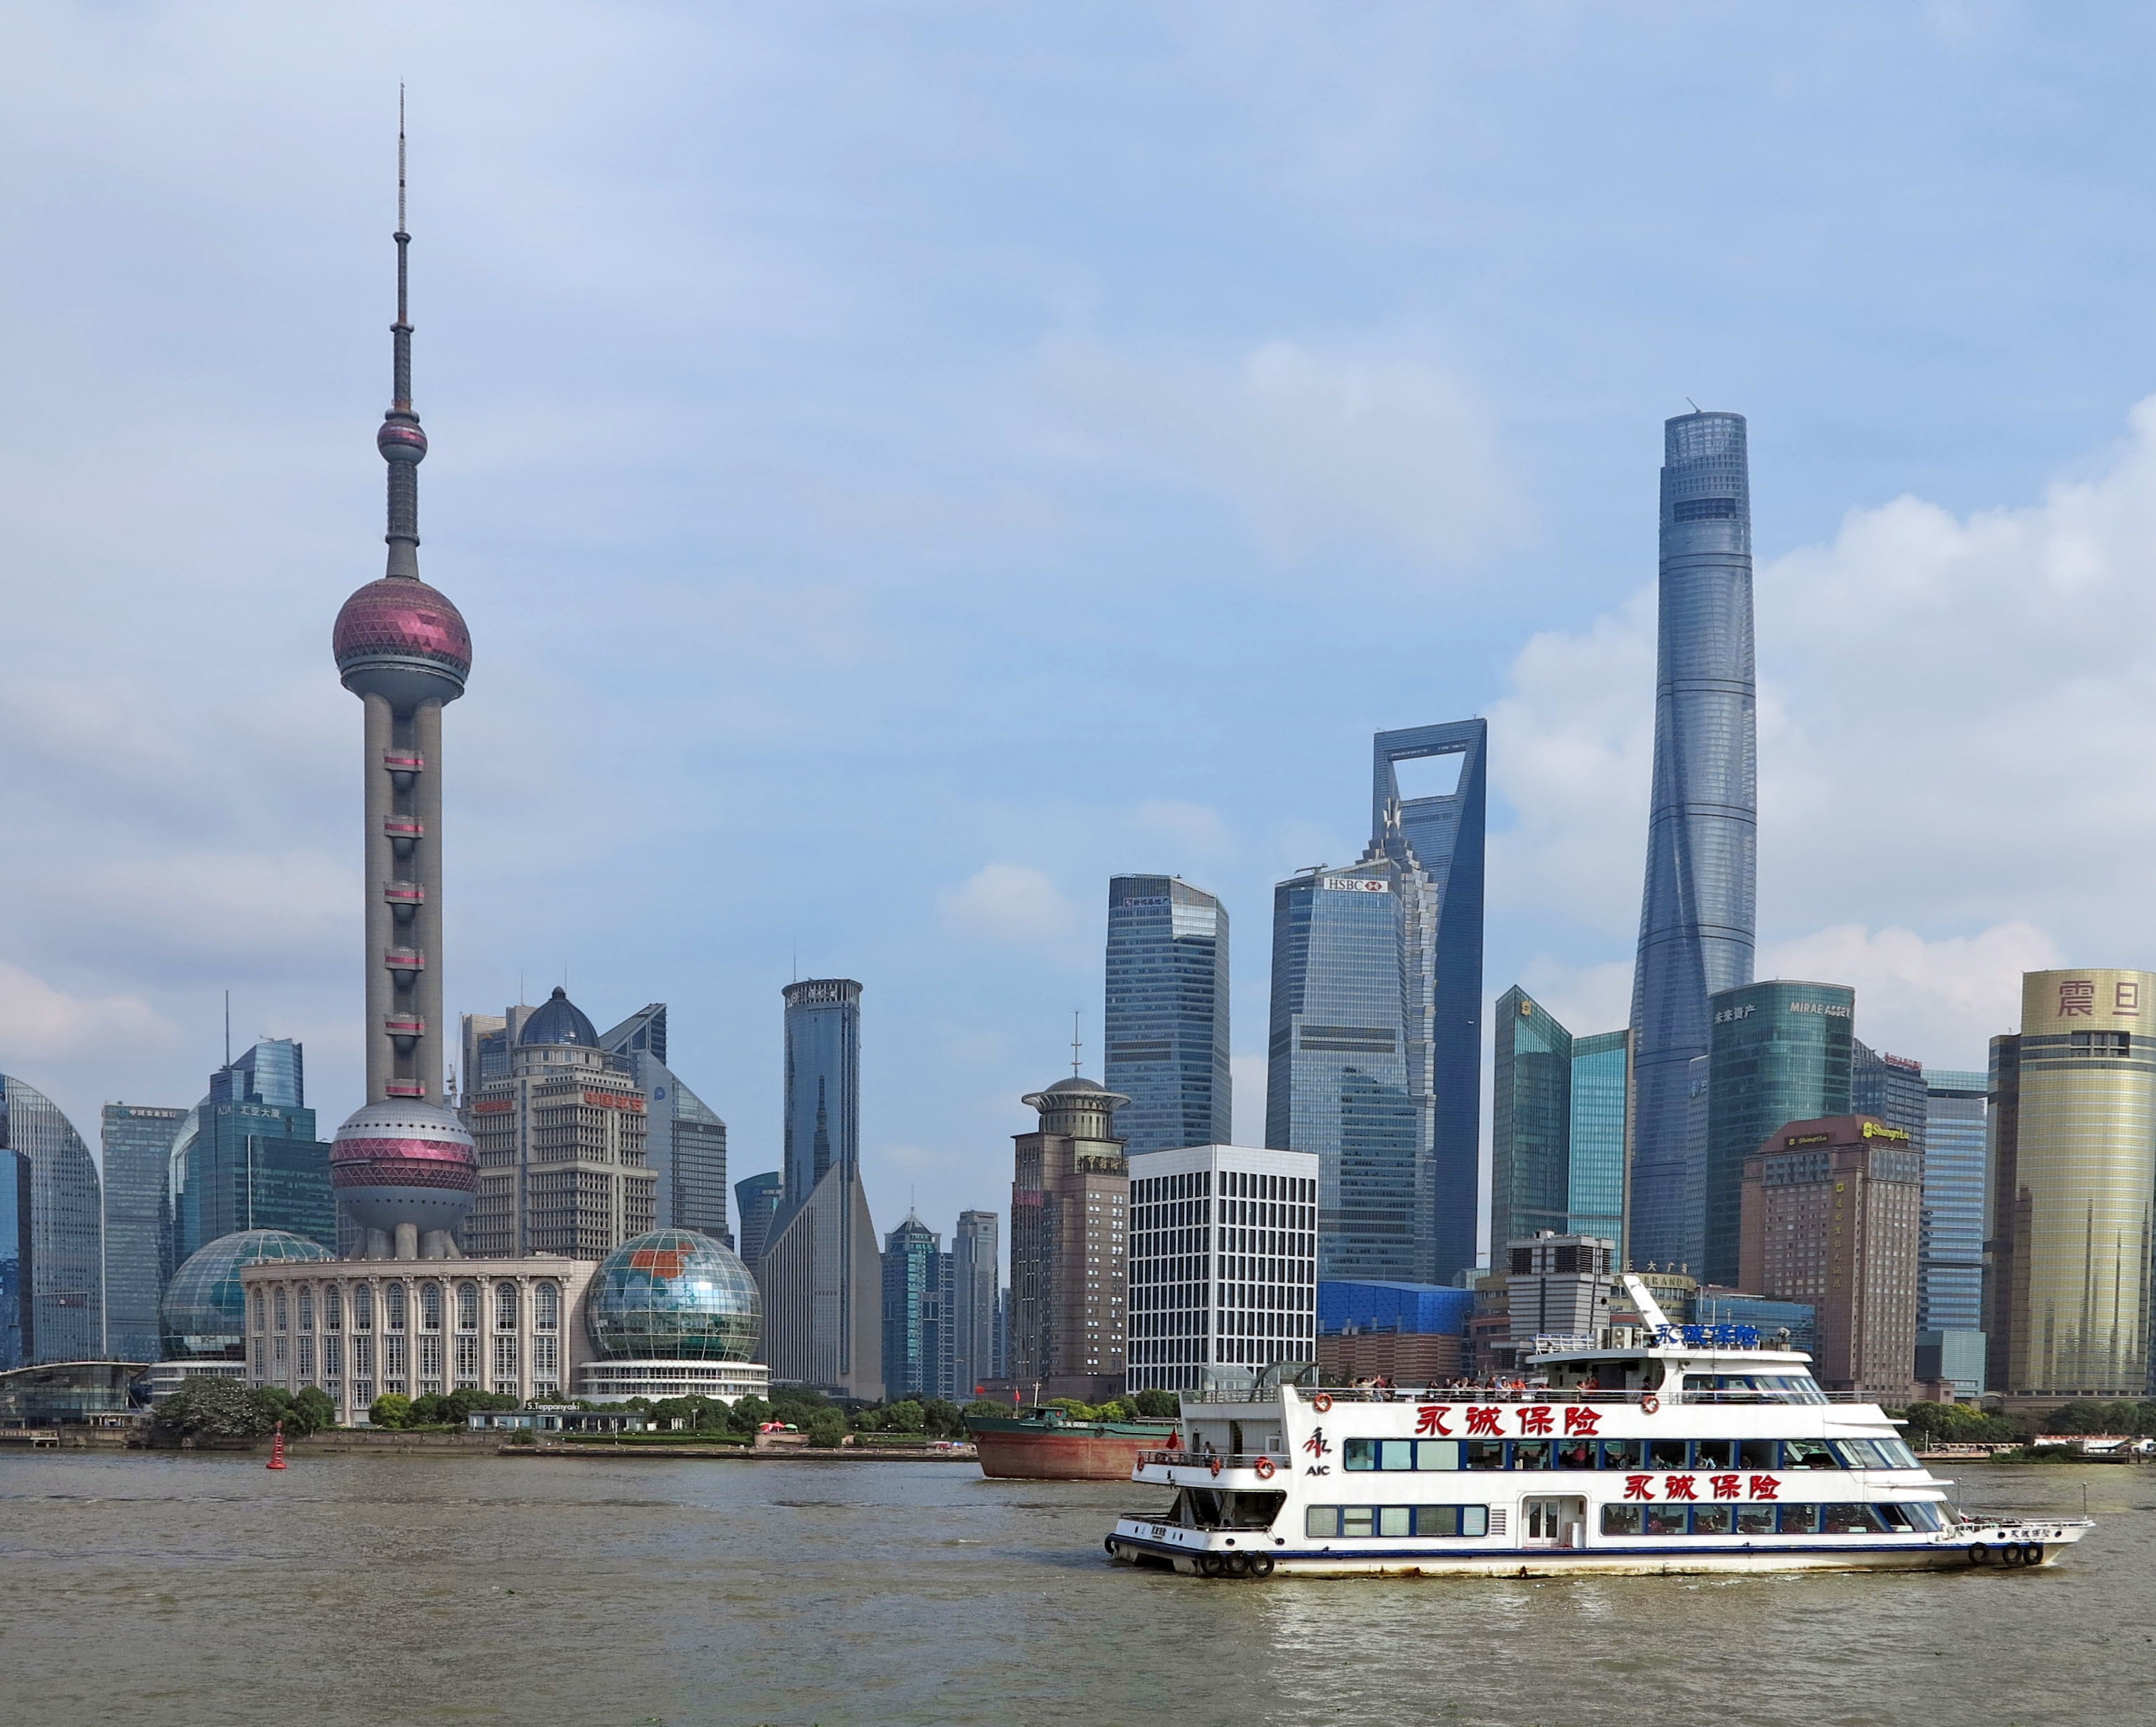
skyline, city, skyscraper, river, cityscape, downtown, vehicle, tower, landmark, harbor, waterway, tower block, urban area, geographical feature, human settlement